Clonmany

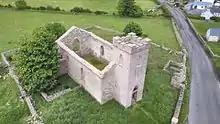
Straid Church

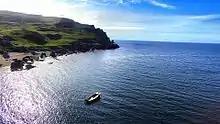
Roxtown Beach, west of Clonmany

The name of the town in Irish - "Cluain Maine" has been translated as both "The Meadow of St Maine" and "The Meadow of the Monks", with the former being the more widely recognized translation. The village is known locally as "The Cross", as the village was initially built around a crossroads.